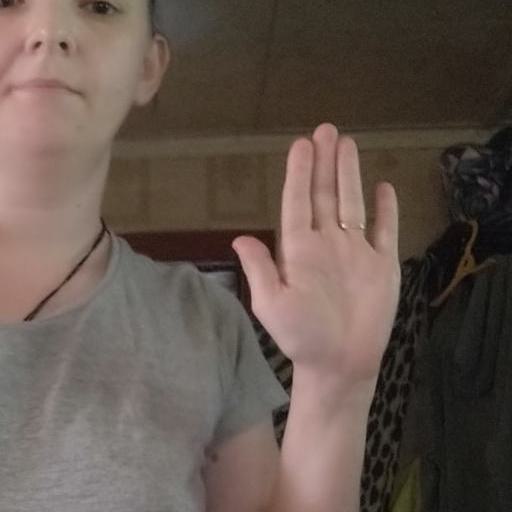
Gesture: stop